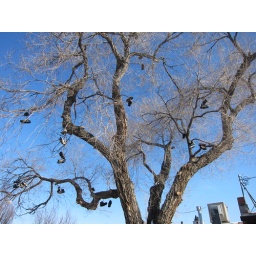
we found a shoe tree in boulder!